Answer in natural language. Estimate the real world distances between objects in the image. Which object is closer to black colour chair (marked A), HousePlant (marked B) or light brown wooden dresser with 10 drawers (marked C)? Choose between the following options: light brown wooden dresser with 10 drawers (marked C) or HousePlant (marked B)
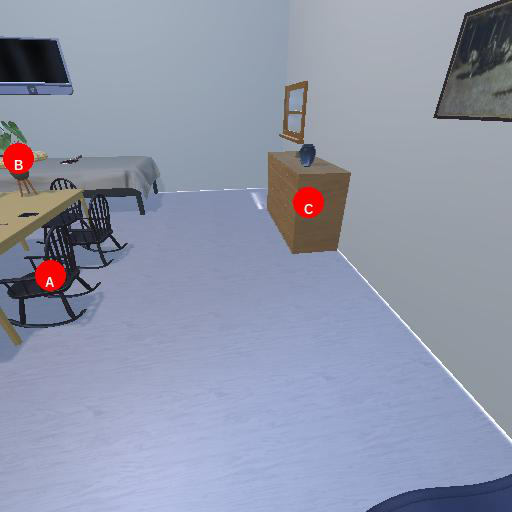
<answer>HousePlant (marked B)</answer>